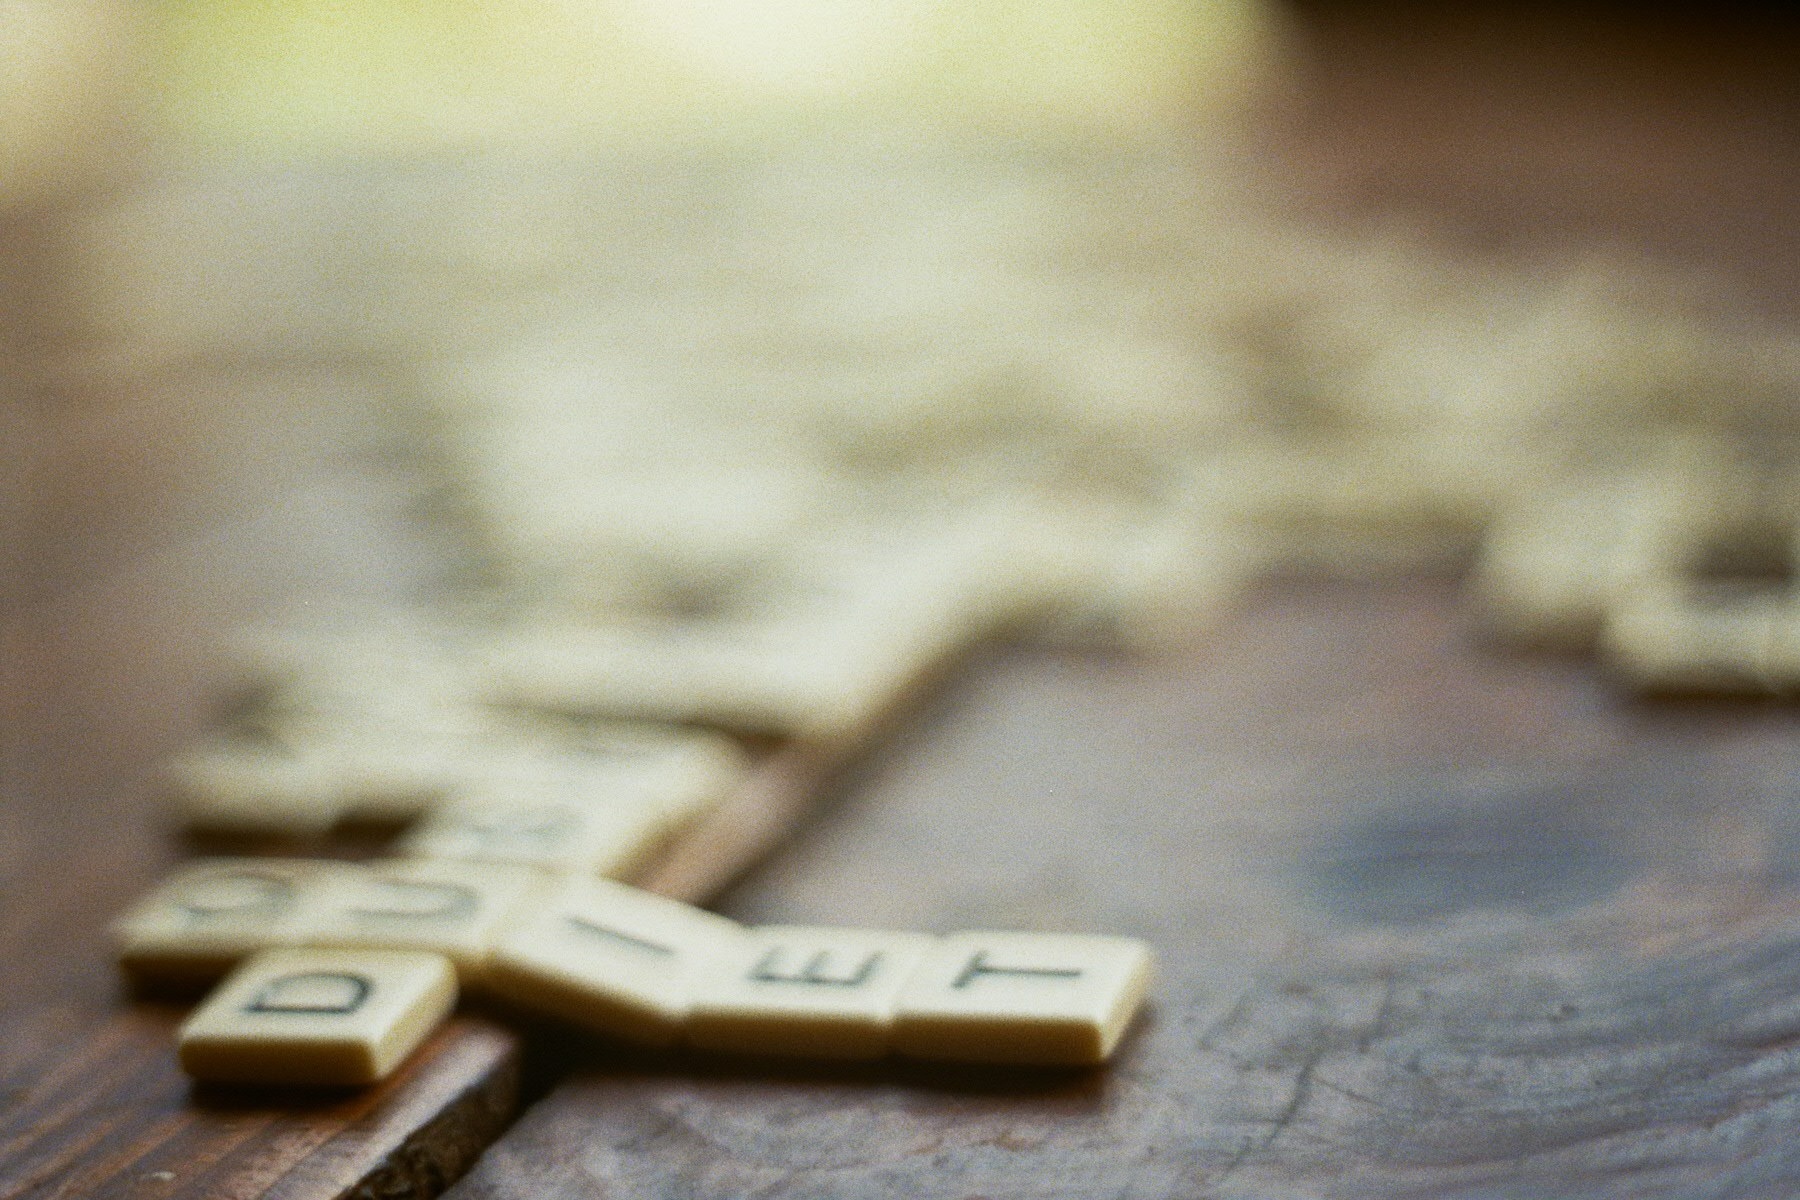
hand, table, board, wood, game, play, number, symbol, letter, alphabet, macro, tile, closeup, leisure, material, scrabble, activity, close up, text, wooden, words, detail, quiet, macro photography, ideas, crossword